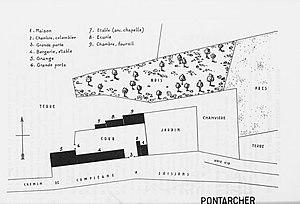
Plan de la maladrerie de Pontarcher en 1768
Ressons-le-Long est une commune française située dans le département de l'Aisne, dans la région naturelle du Soissonnais, dans la vallée de l'Aisne, en région Hauts-de-France.